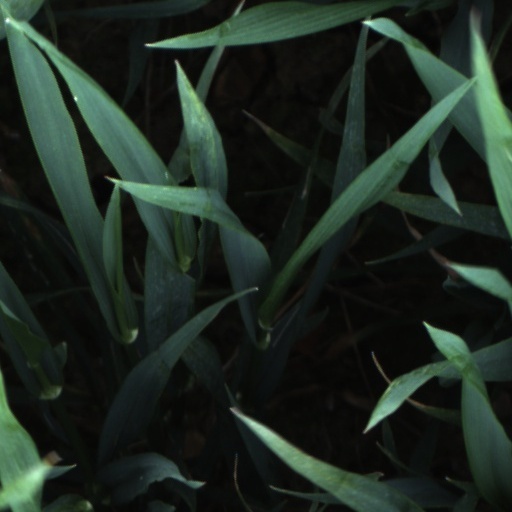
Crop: wheat